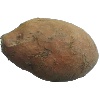
Label: potato_sweet